South End, Boston

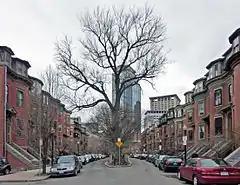
Braddock Park

The South End was one of many large-scale Boston landfill projects to create new residential districts. Construction began in 1849, on tidal marshes that surrounded Boston Neck. The street plan for the South End was patterned on 18th-century English models, with blocks of townhouses overlooking small parks in the centers of residential streets. The parks were built to make the neighborhood feel more like a community. Townhouses quickly became the predominant form of housing, and builders produced blocks of houses for middle-class families. The townhouses were built from 1850 to 1880, typically in a mix of architectural styles. The South End became a popular hospital district; the first was Boston City Hospital, which attracted other hospitals to the area. One was the Massachusetts Homeopathic Hospital, built in 1875. The hospital used fresh-air cures and home remedies on patients, and surgical cases were sent to the Boston University School of Medicine. The medical school came to the South End in 1874 with the New England Female College, the first college in the region to accept women. By the late 19th century, the South End was becoming increasingly populated by African Americans from the South. Although City Hospital admitted Black patients, they were not allowed in their training programs or hired as professionals. Cornelius Garland, a Black physician from Alabama, opened Plymouth Hospital and Nurse's Training School by 1908. By 1929, Plymouth Hospital was closed because City Hospital had begun to accept people of color into its medical and nursing programs.